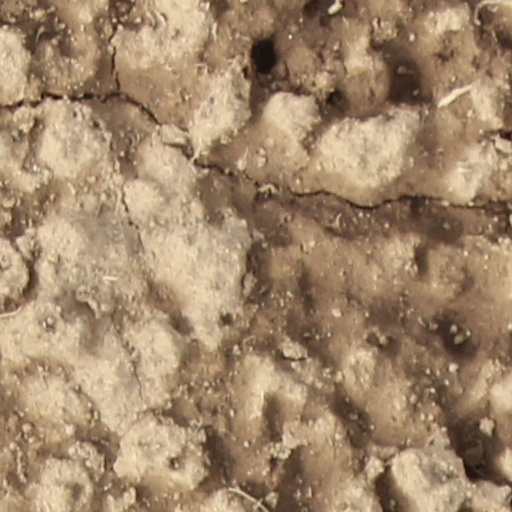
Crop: wheat